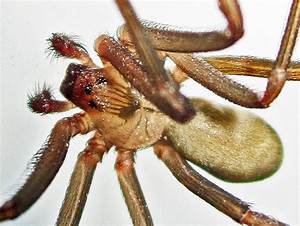
Label: ragno